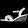
Label: Sandal